Christine Flowers

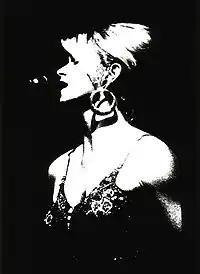
Christine Flowers, 1994

Flowers returned to Paris in the mid-1990s to perform at the Lucky Nugget Saloon at Disneyland Paris where she played the leading role of Miss Diamond Lil. In 1998, she started a career in voice-over and cartoon work. She is the English speaking 'voice' for Air France and SkyTeam and has also taken over Jane Fonda's voice work for the L’Oreàl Age Reperfect Repair campaign in both English and in French. She is the voice of Mimi and Miss Brigitte in "Eliot Kid" Sissi in "Code Lyoko" Miss Nelly in Cedric and Miss Boumba in Chico Chica Boumba Pepper School